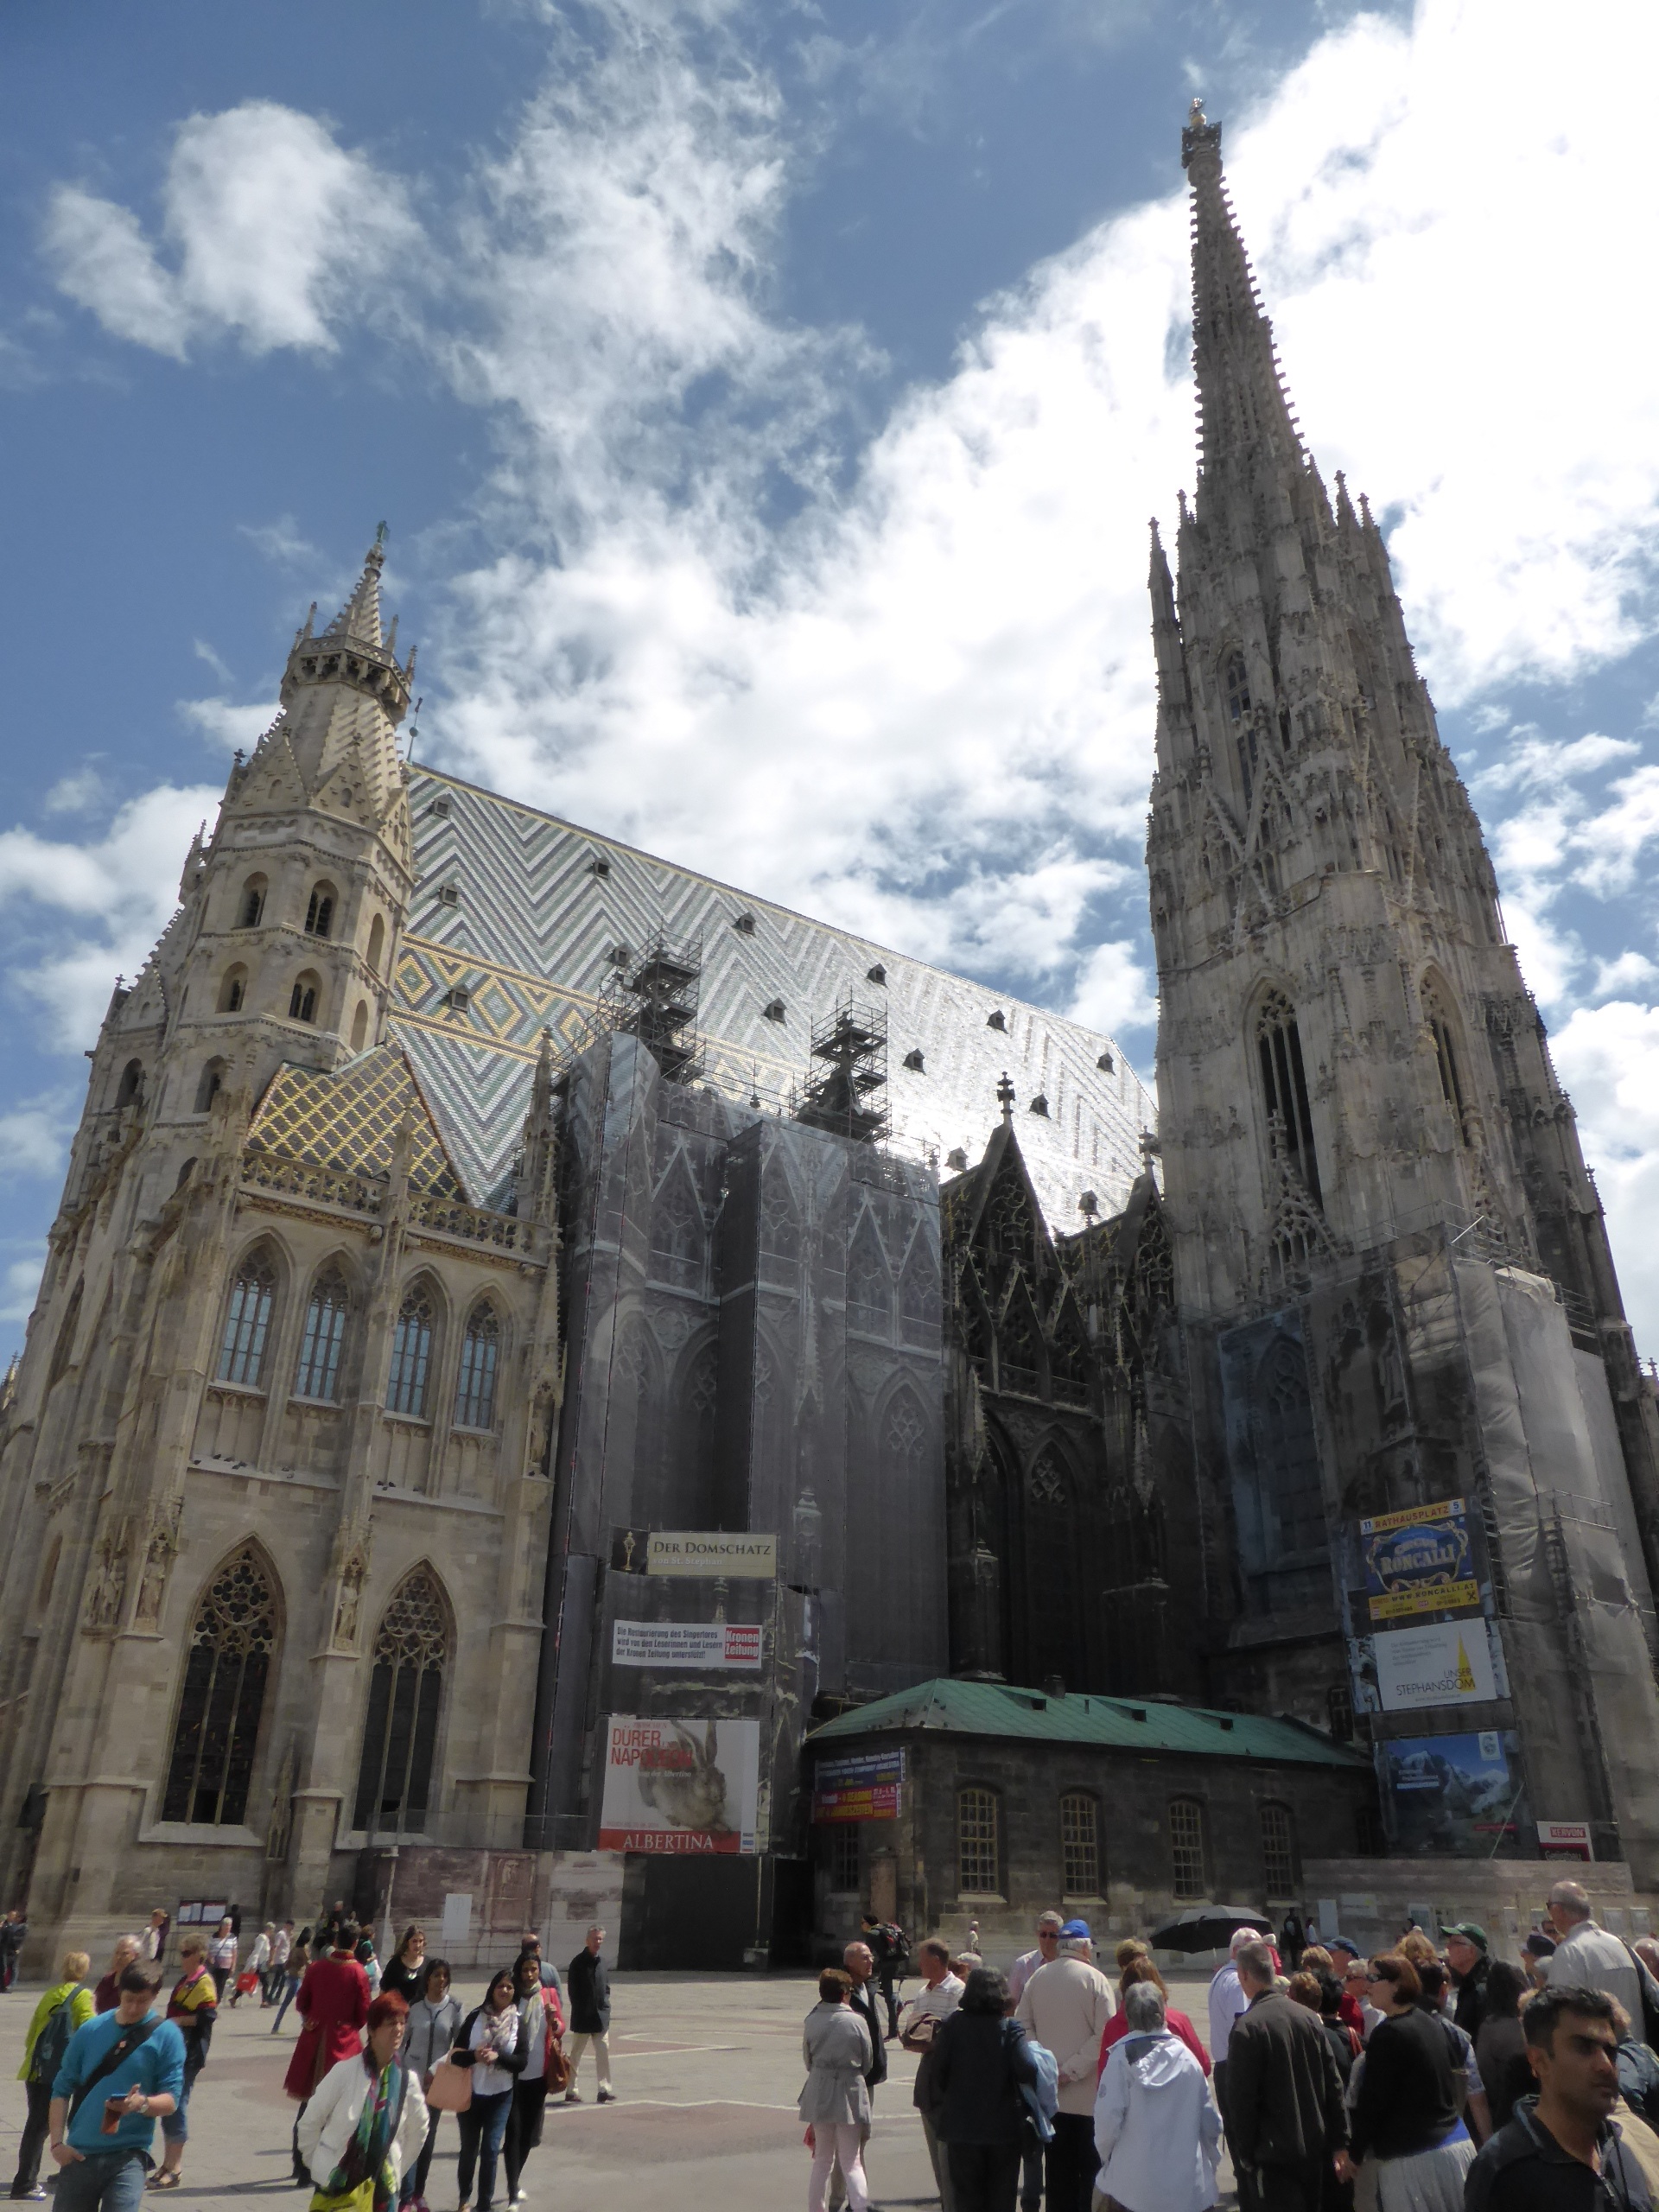
building, downtown, landmark, church, cathedral, tourism, place of worship, austria, spire, vienna, basilica, gothic architecture, tours, st stephen's cathedral